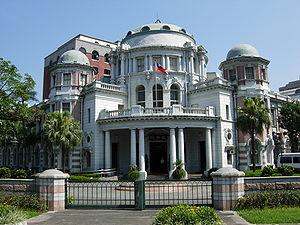
Le Yuan de contrôle est une institution politique de la République de Chine. Elle joue un rôle de contrôle, en particulier dans le domaine des comptes publics et dispose d'un pouvoir d'impeachment sur les agents publics. Son organisation est définie dans constitution de 1946, mais a été revue par la suite. Selon la révision constitutionnelle de 2005, ses membres, au nombre de vingt-neuf, sont nommés par le Président de la république et approuvés par le Yuan législatif. Ils servent pour un mandat de six ans renouvelable.